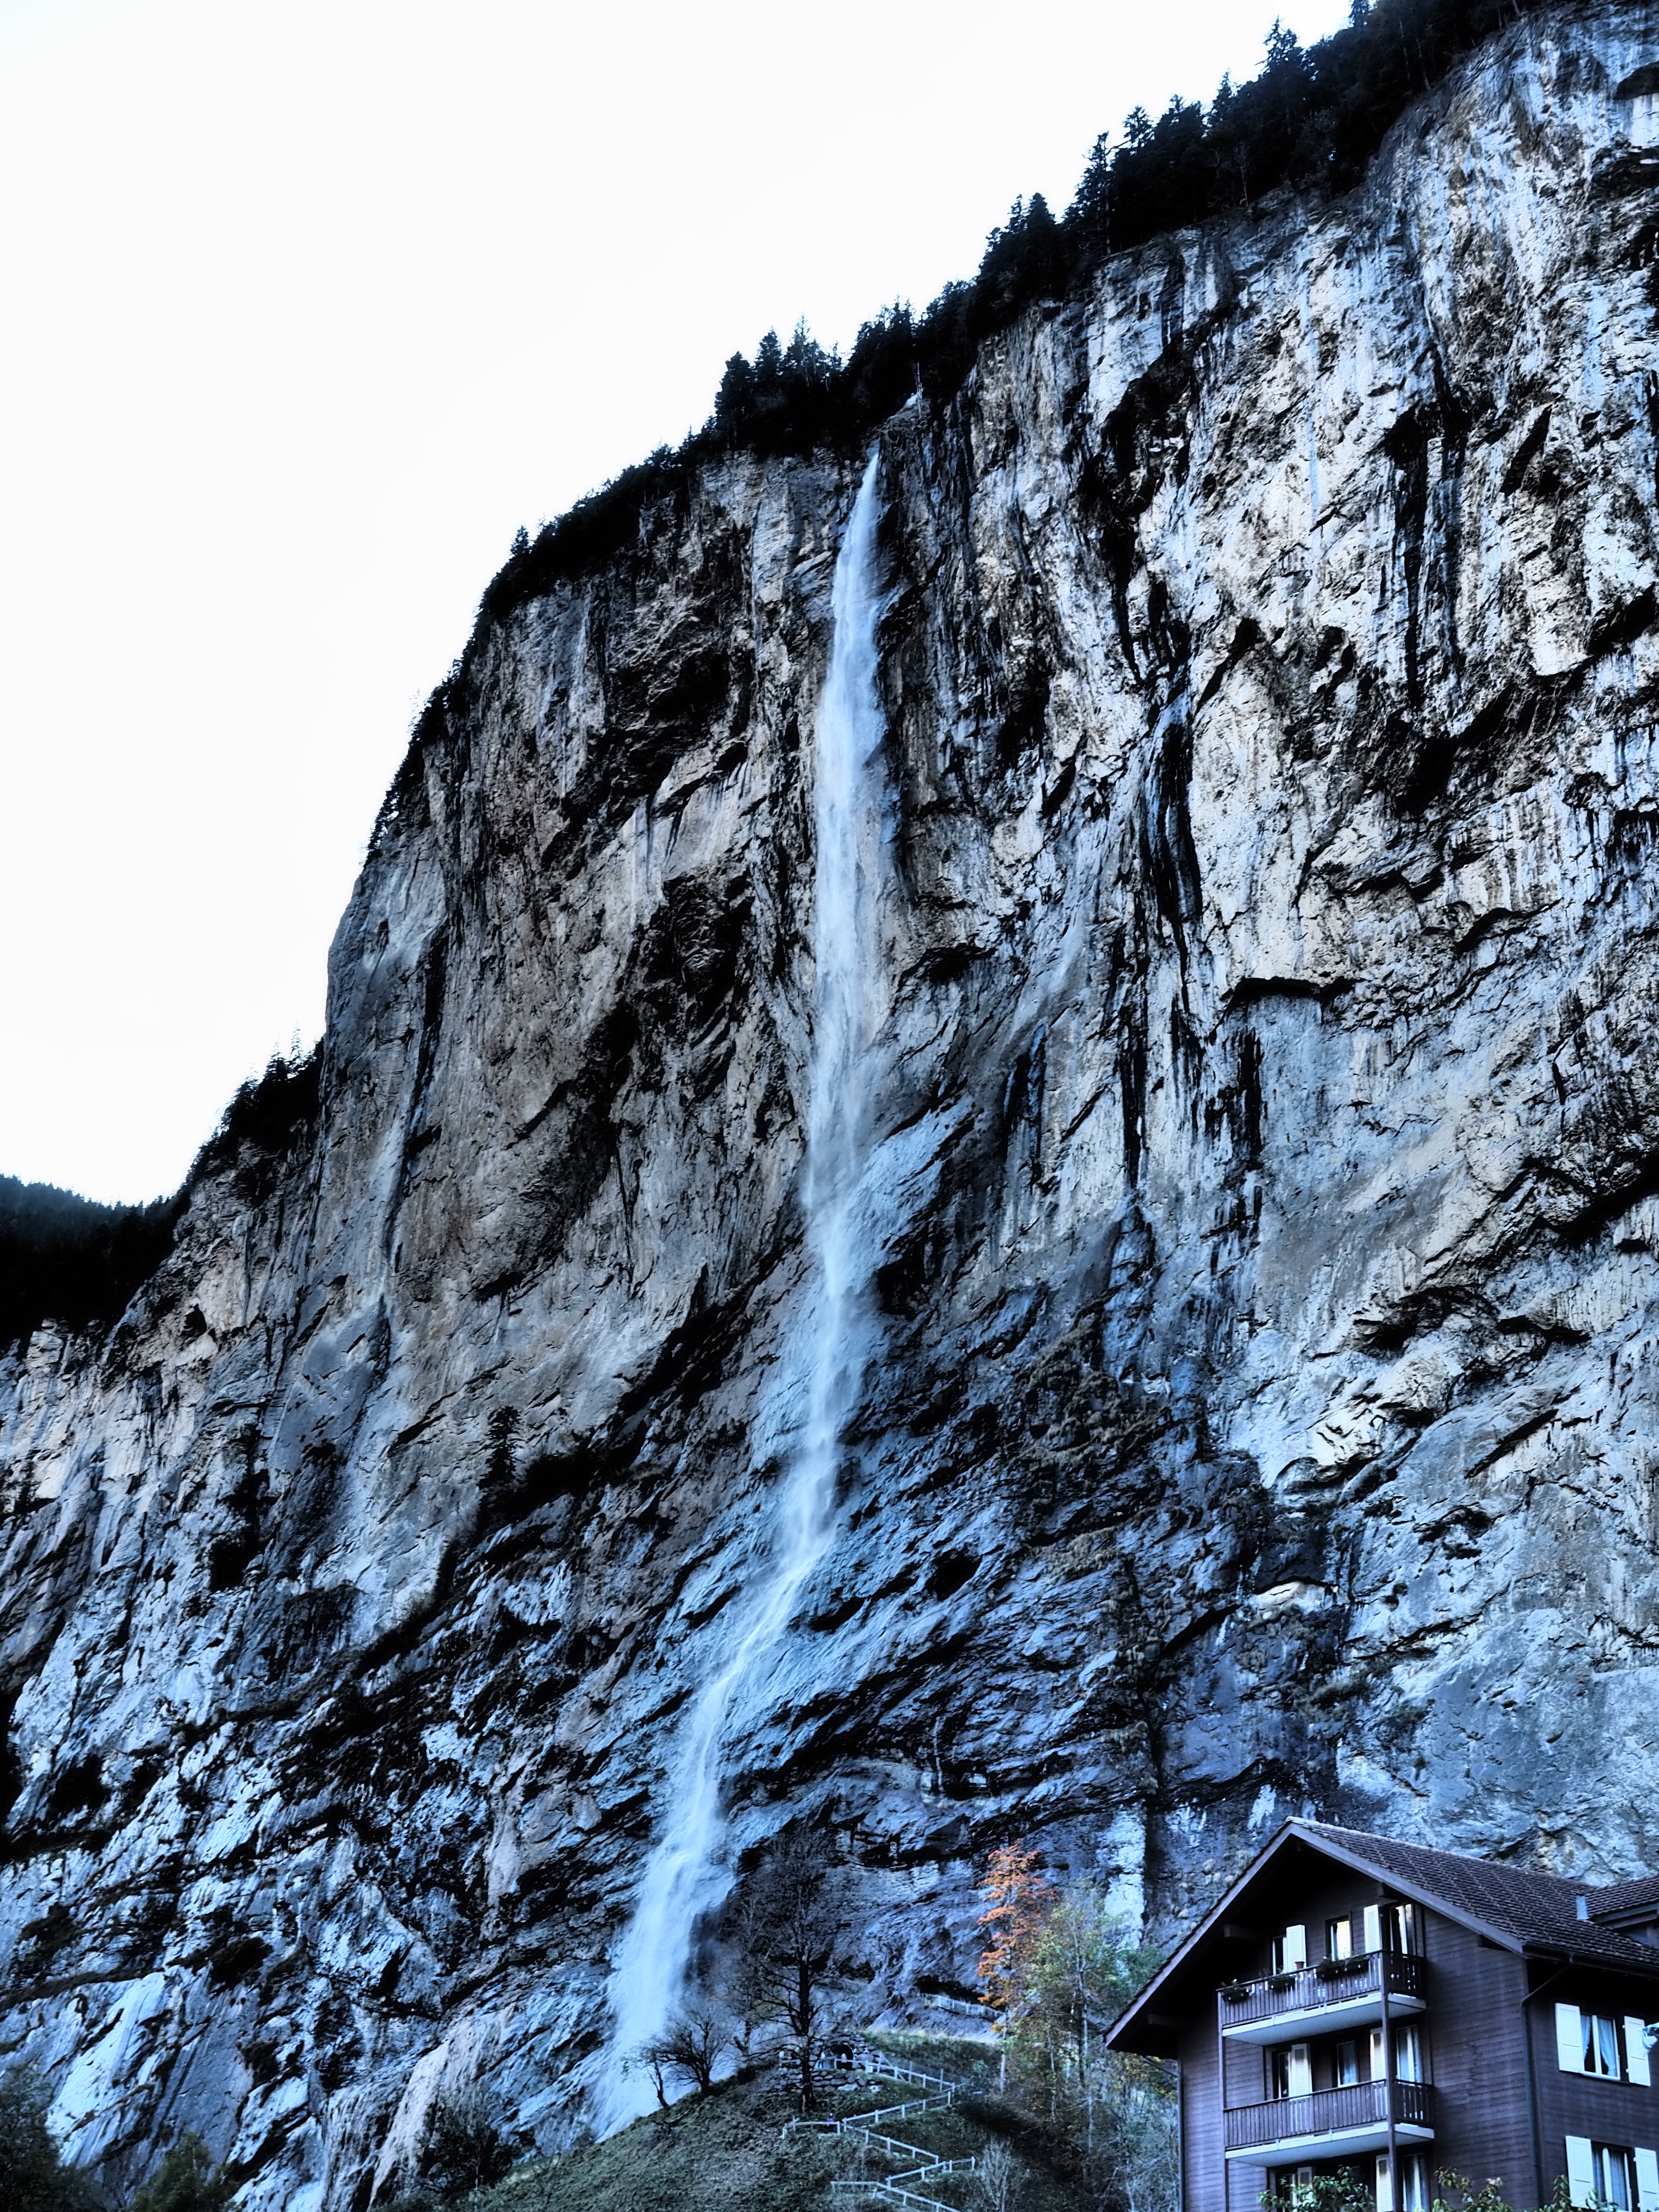
rock, waterfall, mountain, snow, winter, adventure, mountain range, cliff, steep, terrain, rock wall, ridge, geology, alps, free fall, steep wall, lauterbrunnen, mountainous landforms, geological phenomenon, staubbachfall